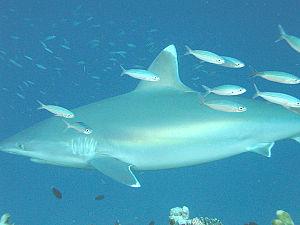
Le Requin pointe blanche, appelé aussi Requin à pointes blanches de récif ou Requin houareau, est une espèce de requin de la famille des Carcharhinidae. Il a une aire de répartition fragmentée dans les eaux tropicales de l'océan Indien et de l'océan Pacifique. On rencontre souvent cette espèce au large de petites îles ou dans des récifs coralliens, et il peut vivre jusqu'à une profondeur de 800 m. Le Requin pointe blanche peut atteindre 3 m de long. Il est reconnaissable par l'extrémité blanche de ses nageoires pectorales, dorsales et caudale, ce qui le différencie du Requin dagsit, plus grand et plus robuste.